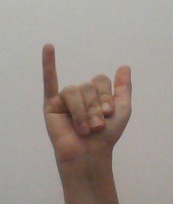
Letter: ya